Hyoran

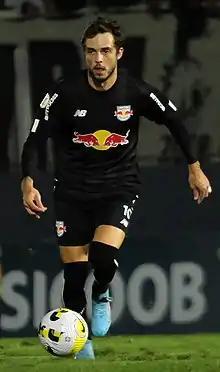
Hyoran with Red Bull Bragantino in 2022

Hyoran Kauê Dalmoro (born 25 May 1993), known simply as Hyoran, is a Brazilian footballer who plays as an attacking midfielder for Sport Recife, on loan from Internacional.